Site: brandenburg
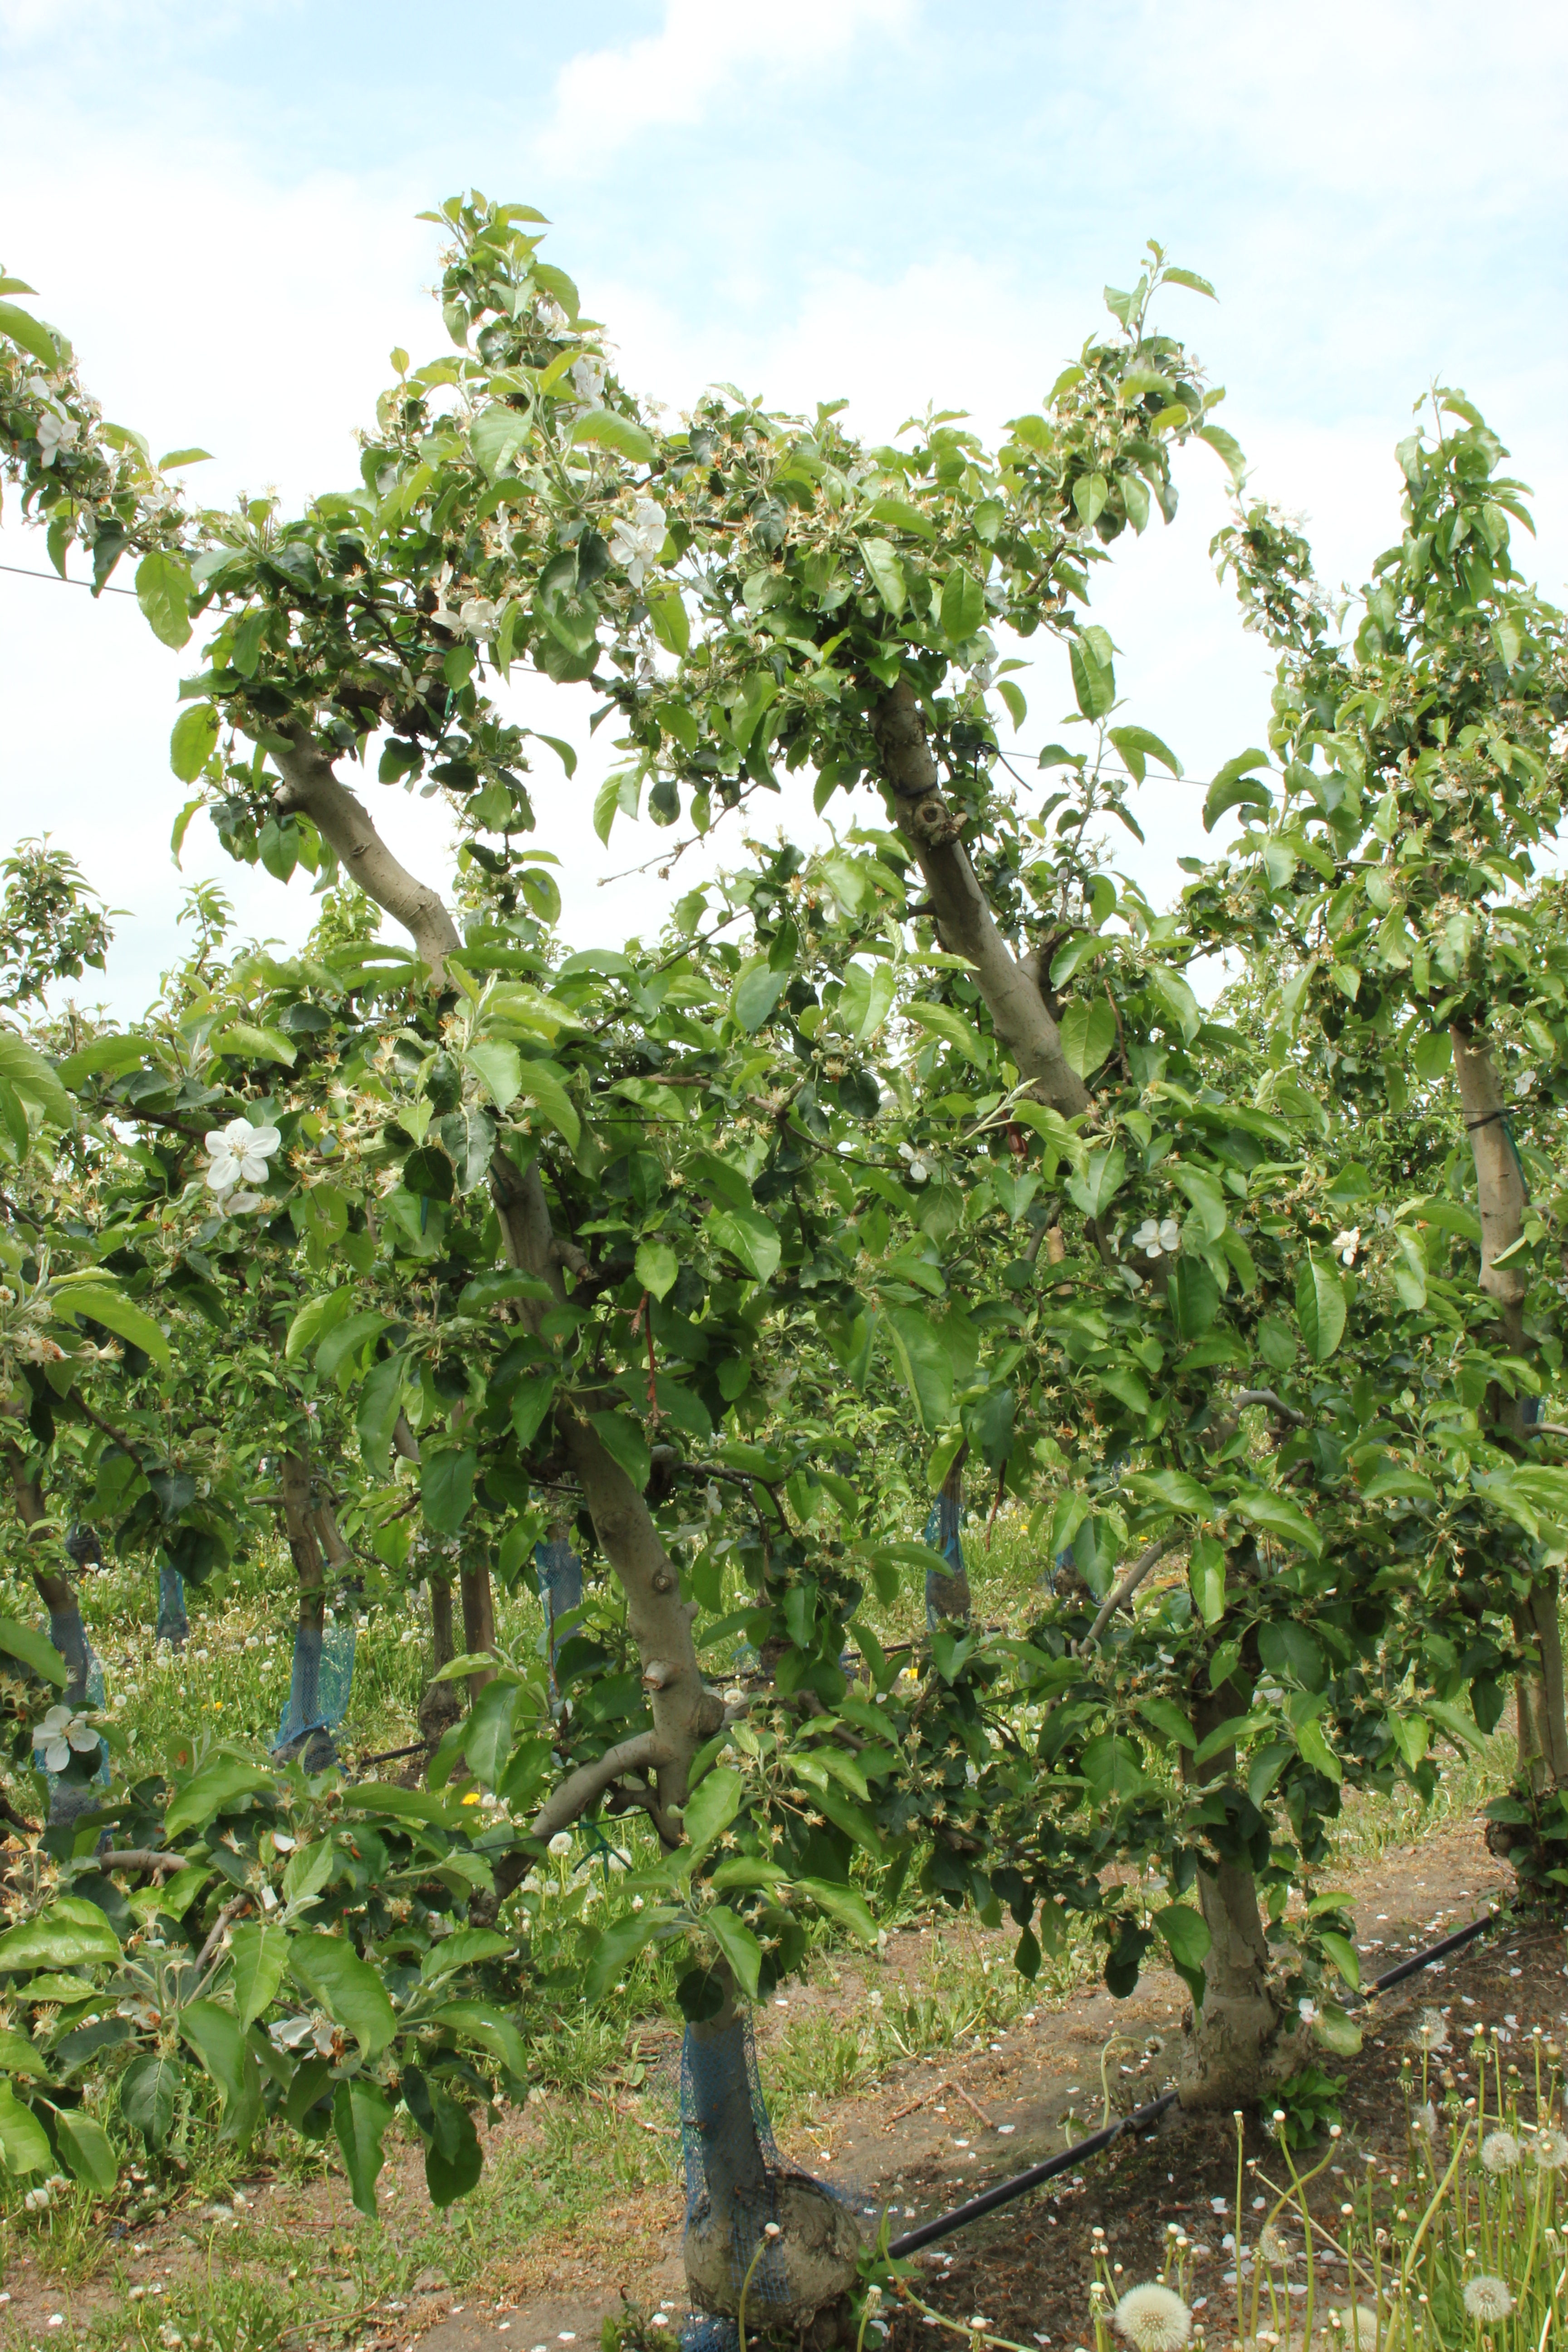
Growth stage (BBCH 67): Flowering